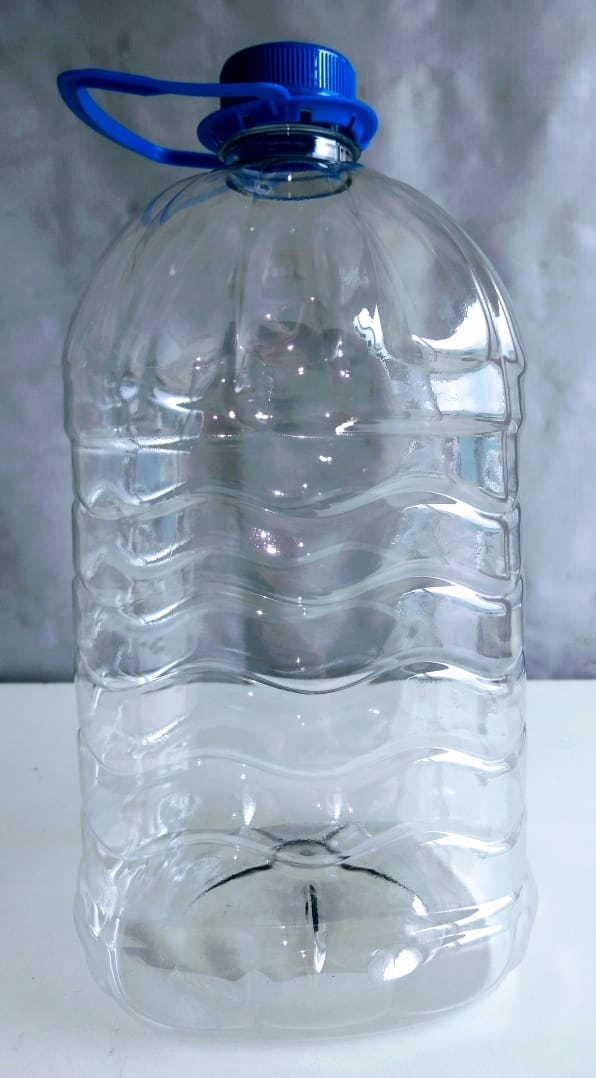
Waste category: plastic